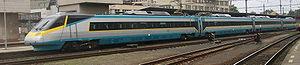
Un train à grande vitesse pendulaire est un train utilisant la technique de la pendulation pour atteindre la grande vitesse ferroviaire. Selon l'UIC, un train à grande vitesse est un train roulant à plus de 250 km/h sur des voies dédiées, ou à plus de 200 km/h sur des voies conventionnelles.